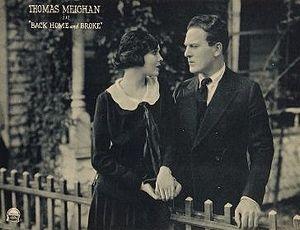
La Belle Revanche est un film américain réalisé par Alfred E. Green et sorti en 1922. Il fait partie d'une sélection des meilleurs films de 1922/1923.
Henry Cronjager, né le 15 février 1877 en Allemagne, mort le 1ᵉʳ août 1967 à Los Angeles, est un directeur de la photographie américain d'origine allemande.
Thomas Meighan est un acteur américain, né le 9 avril 1879 à Pittsburgh, mort le 8 juillet 1936 à Great Neck.